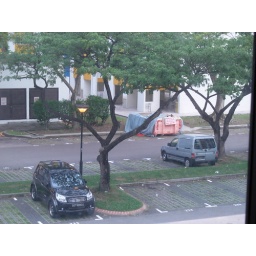
view from the window just above my bed